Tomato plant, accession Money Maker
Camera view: tilt-top (135 deg); turntable rotation: 30 degrees
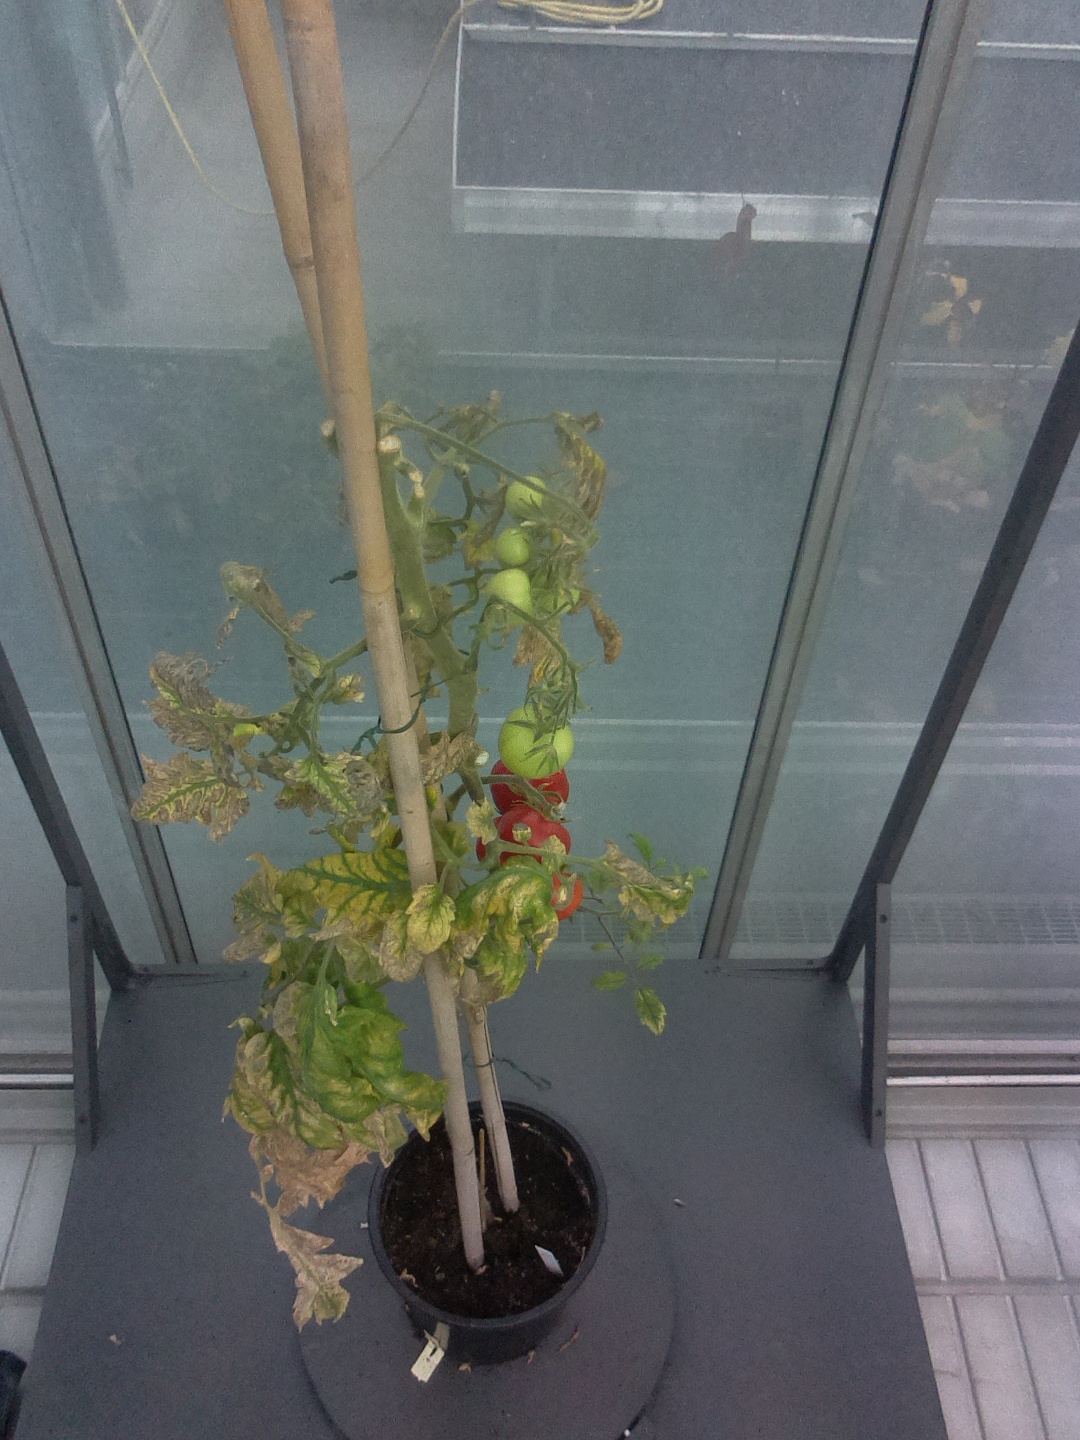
BBCH growth stage 84: 40%-50% of fruits show typical fully ripe color